Tony Minson

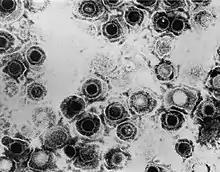
Herpes simplex virus

Since moving to Cambridge, Minson's research has focused on animal viruses, particularly those of the herpesvirus family, including herpes simplex virus (HSV) and human cytomegalovirus. These large and complex enveloped DNA viruses commonly infect humans, causing a lifelong latent infection. Conditions associated with HSV include cold sores and genital herpes, and both HSV and cytomegalovirus can be life-threatening in immunodeficient people. Much of Minson's research has investigated herpesvirus replication and life cycle, viral pathogenesis and the immune response. His work has contributed to understanding the processes by which HSV fuses with the cell membrane and acquires its envelope. As of 2013, his research focuses on herpesvirus entry, in particular how the viral membrane proteins cooperate to induce fusion, as well as assembly, in particular of the viral membrane proteins.